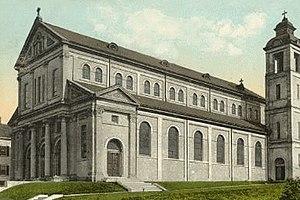
Église du Saint-Nom de Providence (Rhode Island). Ancienne carte postale des années 1910.
L'église du Saint-Nom-de-Jésus est une église catholique de